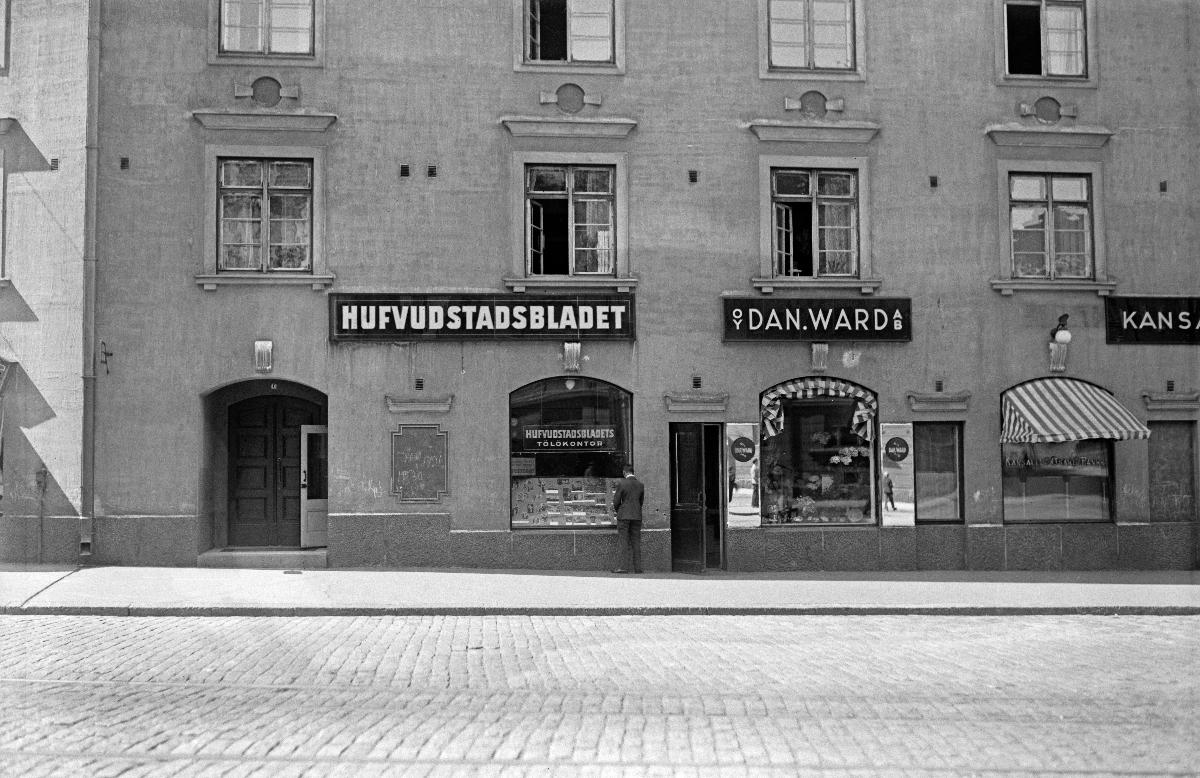
Hufvudstadsbladetin sivukonttori
Hufvudstadsbladets filial; Newspaper Hufvudstadsbladet's branch office
sisällön kuvaus: Sanomalehti Hufvudstadsbladetin sivukonttori, Caloniuksenkatu 10, Helsinki 1934. content description: The branch office of newspaper Hufvudstadsbladet at Caloniuksenkatu 10 in Helsinki 1934. innehållsbeskrivning: Hufvudstadsbladets filial vid Caloniusgatan 10 i Helsingfors 1934.
Kuvaaja: Sundström, Hugo, kuvaaja
Vuosi: 1934
Paikka: Suomi, Uusimaa, Helsinki
Aiheet: sanomalehdet; rakennukset; ulkokuva; kadut; HBL; sivukonttorit; newspapers; buildings; streets; finnish-swedish; facades; architecture; branch offices; dagstidningar; byggnader; gator; kontorshus; tidningshus; fasader; filial